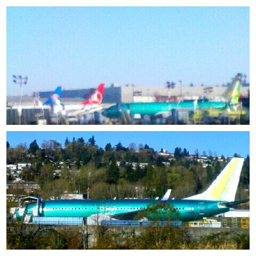
A large green airplane sits on the runway.
Some large commercial planes on two sides of some water.
A blue aircraft is on the ramp at the airport.
An airplane sitting on top of an airport.
there are many airplanes stop at the airport.